Al Mansoura (Doha)

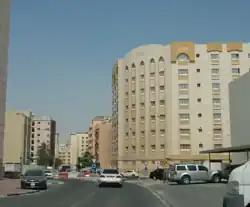
View of apartment buildings and a roundabout in Al Mansoura

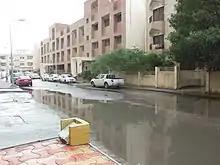
Apartment blocks in Al Mansoura

Mowasalat is the official transport company in Qatar and serves the community through its operation of public bus routes. Al Mansoura is served by four bus lines, two of which depart from Al Ghanim Bus Station and two of which depart at the Asian Town Bus Station.